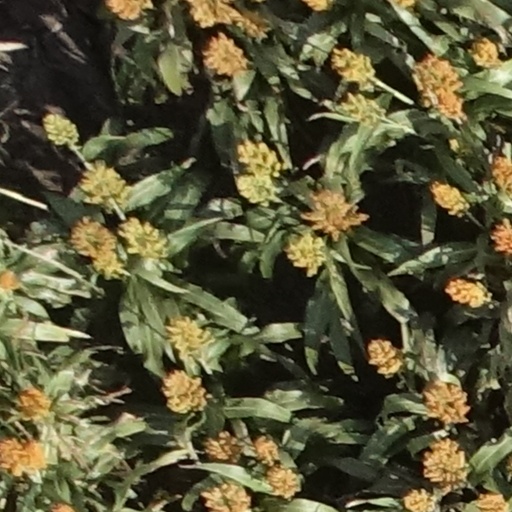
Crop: sorghum